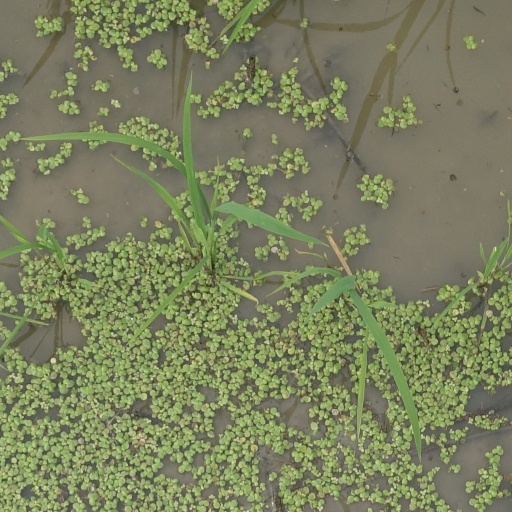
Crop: rice